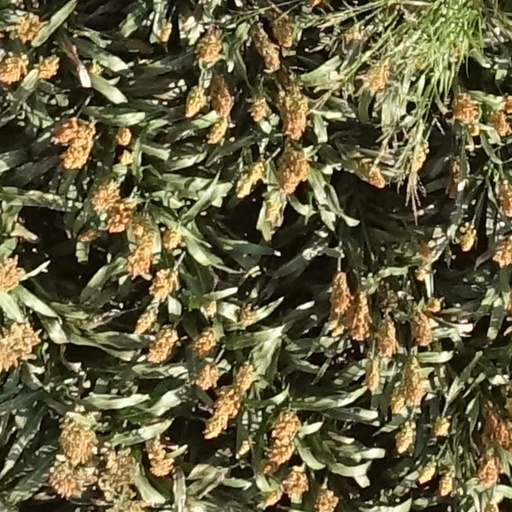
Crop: sorghum